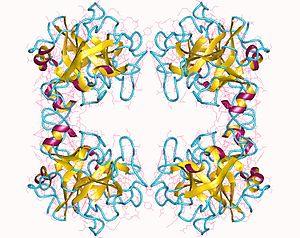
La tryptase est une protéase à sérine qui catalyse le clivage des liaisons peptidiques suivant un résidu de lysine ou d'arginine, avec davantage de sélectivité que la trypsine. Elle est contenue dans les granules cytoplasmiques de tous les mastocytes, et ce de manière quasi spécifique.